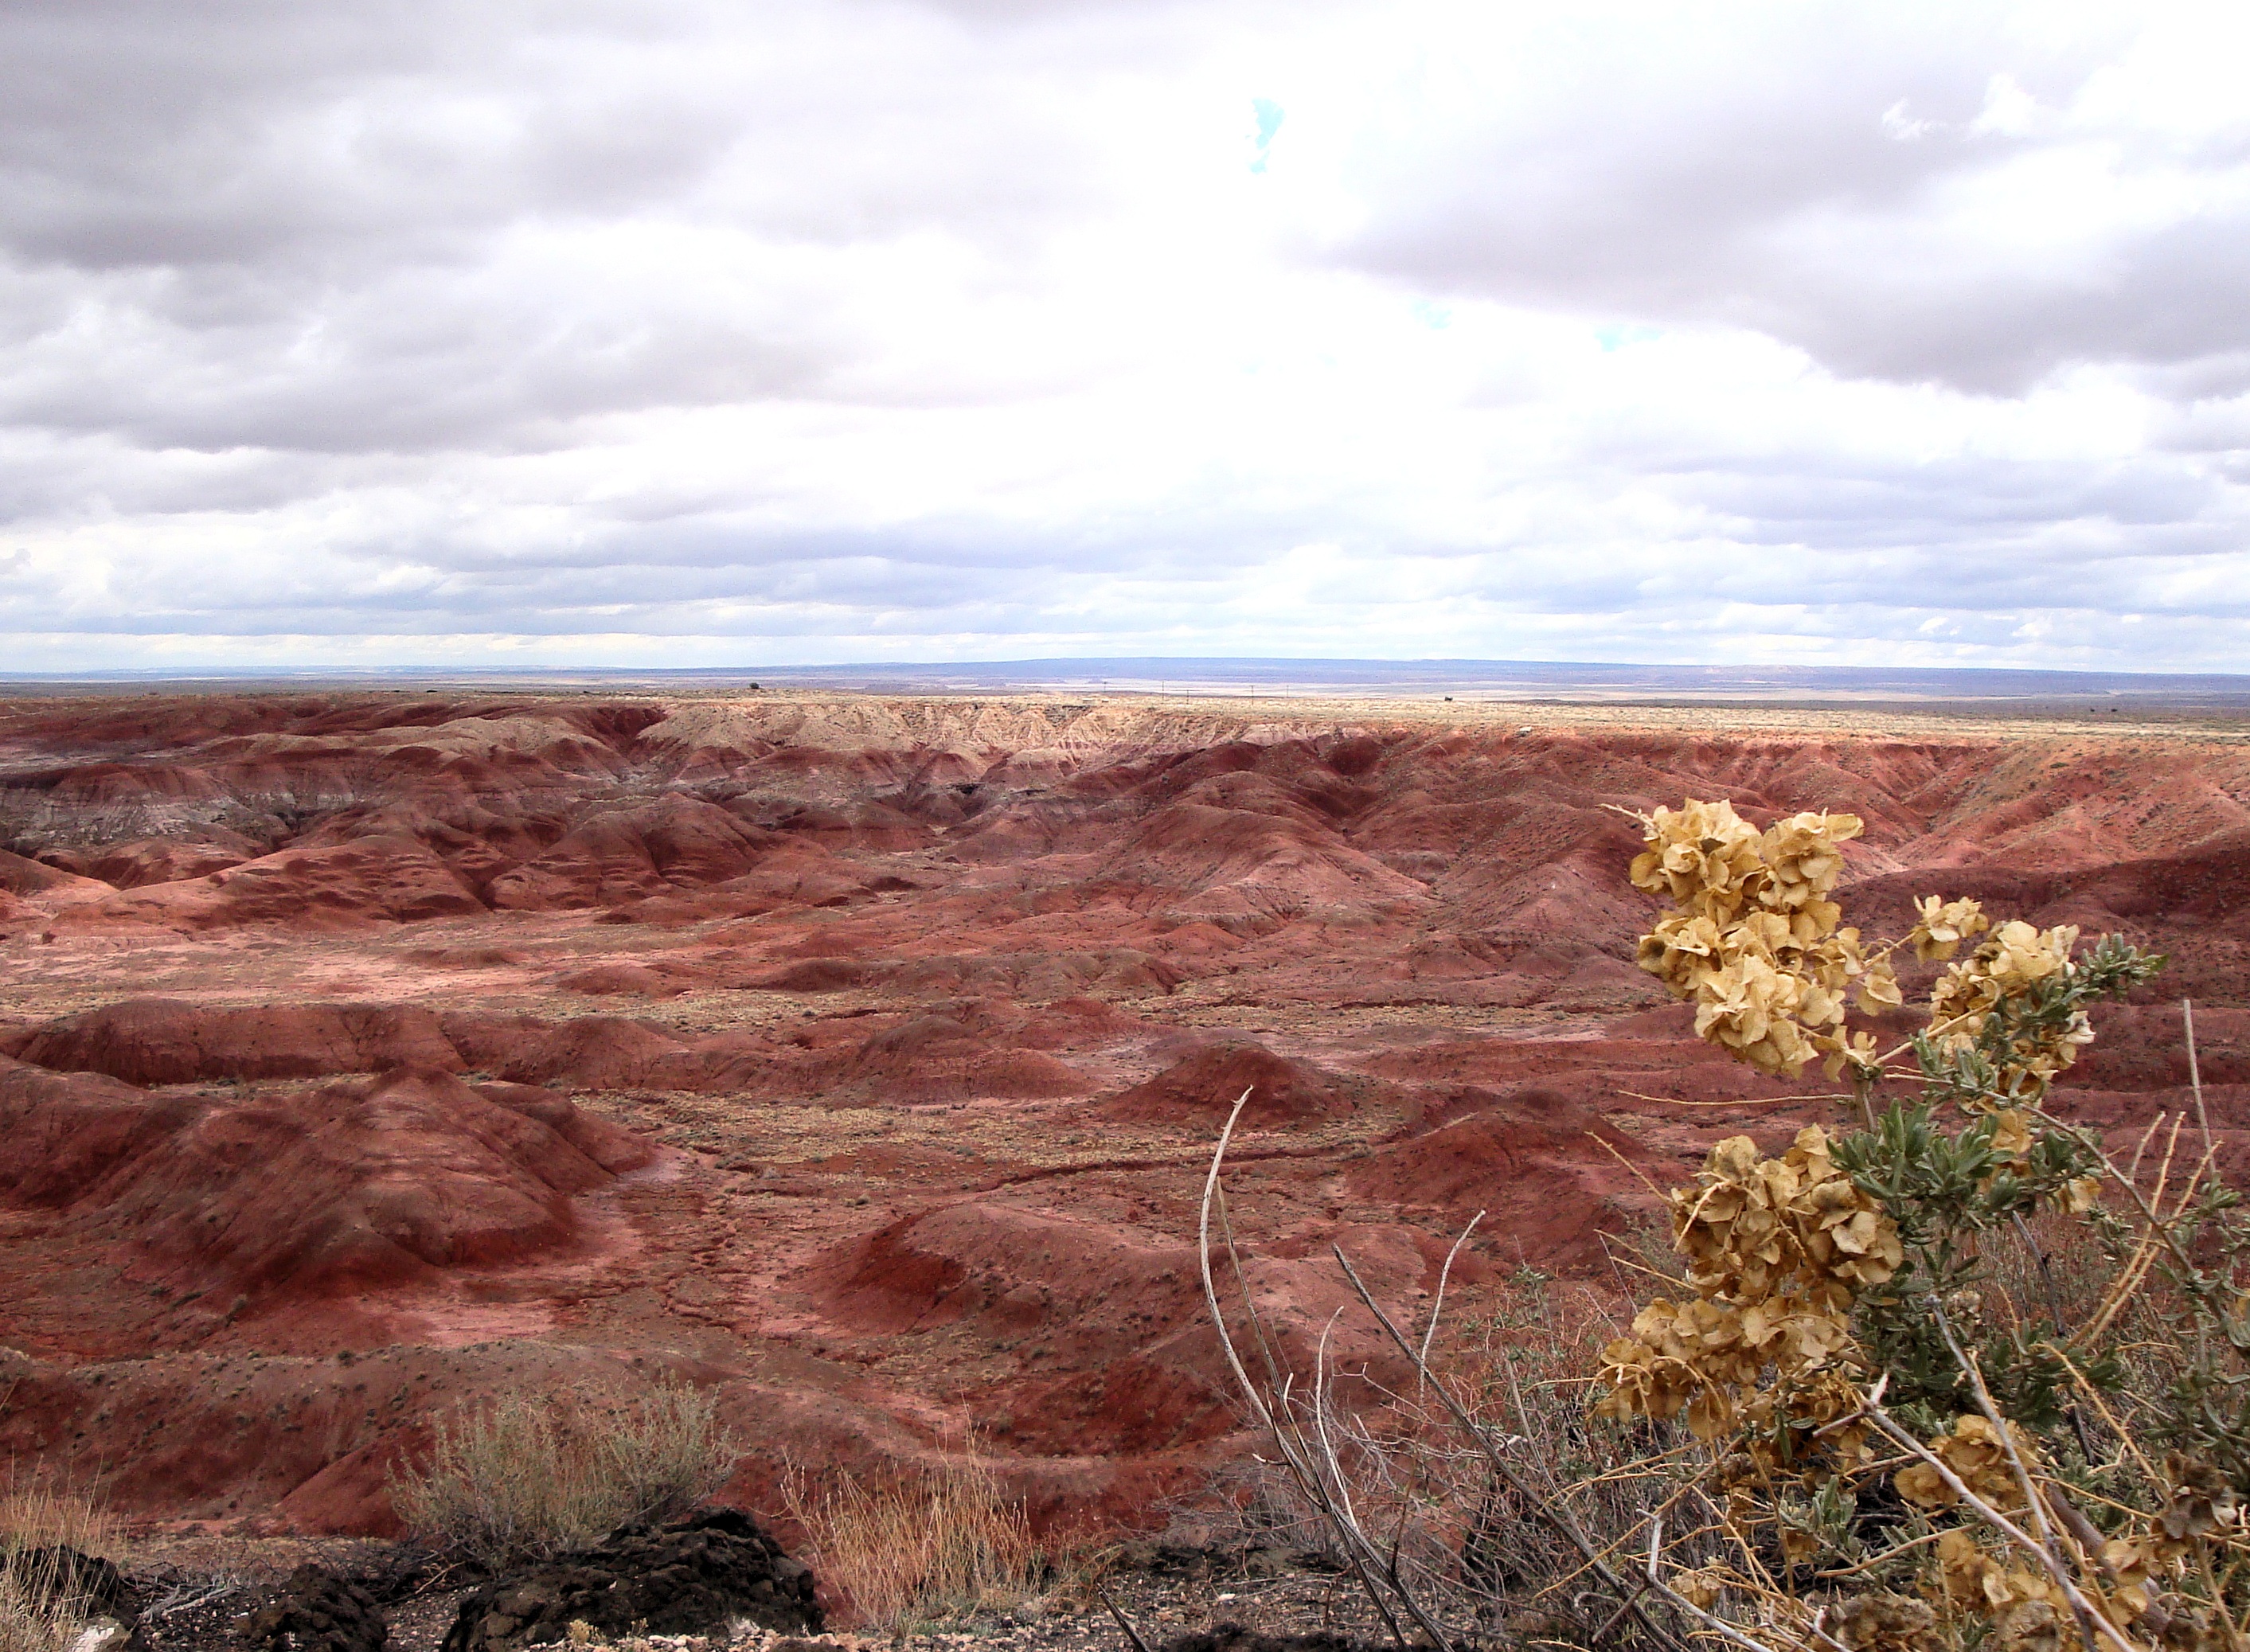
landscape, nature, rock, wilderness, prairie, hill, usa, america, soil, canyon, terrain, national park, plain, arizona, desert landscape, geology, grassland, badlands, plateau, petrified, fossils, ecosystem, tundra, butte, steppe, landform, petrified wood, natural environment, geographical feature, aeolian landform, petrified forest national park, araucarioxylon arizonicum, petrified trees